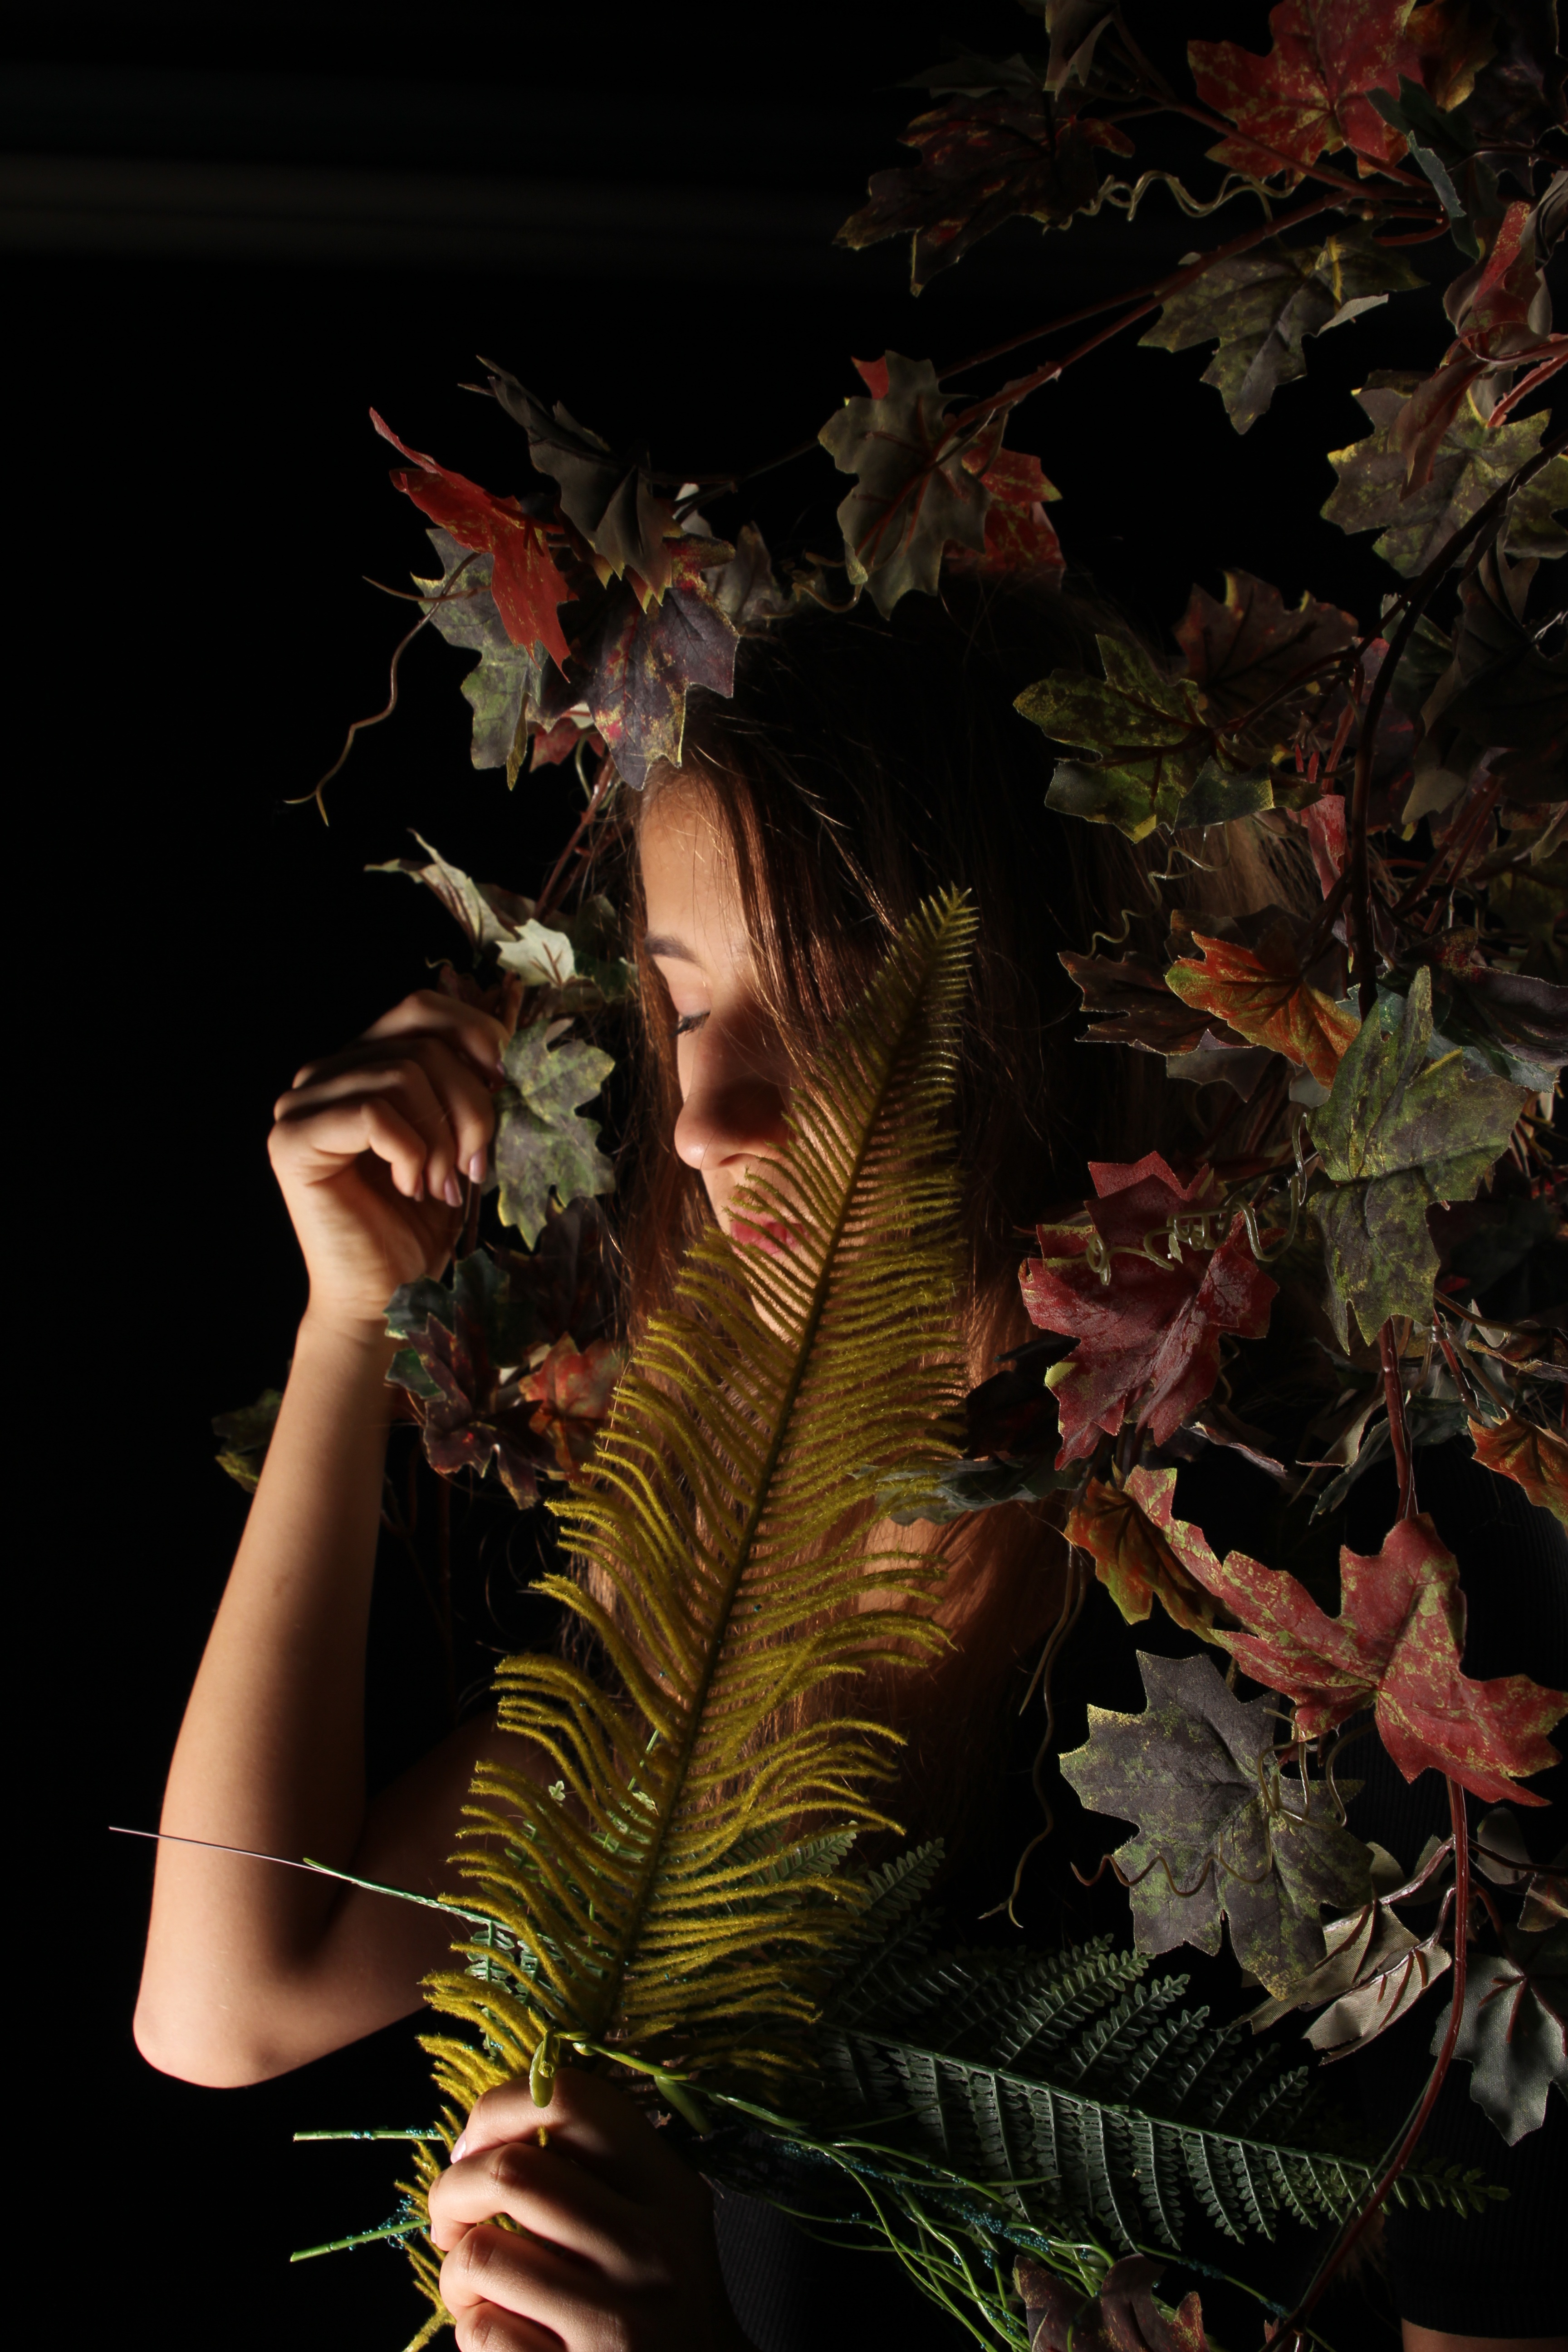
plant, girl, leaf, flower, dark, jungle, autumn, flora, face